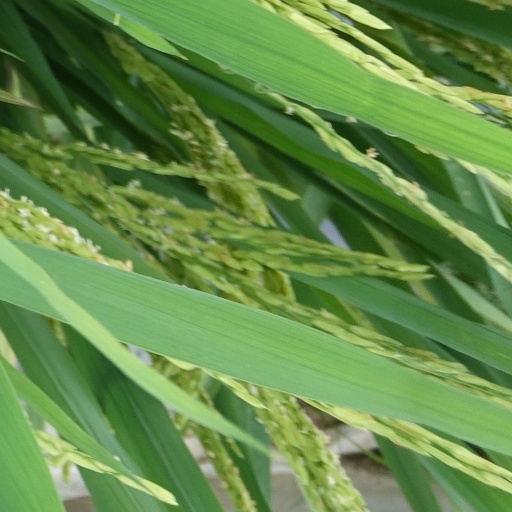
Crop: rice